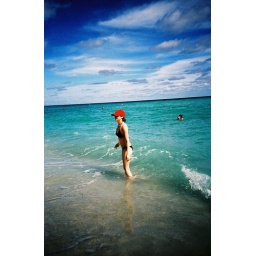
girl in the red hat